Ben Bowling

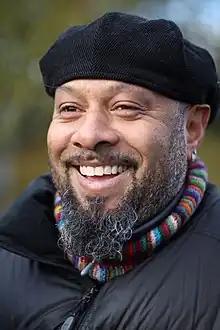
Ben Bowling, on the Yorkshire Moors, wearing a scarf made by his stepmum, the weaver Rachel Scott

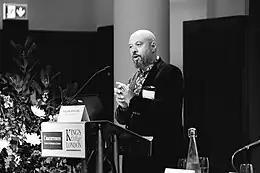
Bowling speaking at King's College London

Benjamin Bowling is Professor of Criminology & Criminal Justice at King's College London, an author and an honorary psychotherapist. He is a recipient of the Radzinowicz Memorial Prize awarded for the best article in the "British Journal of Criminology" in 1999. Bowling was elected Fellow of the British Academy in 2022.